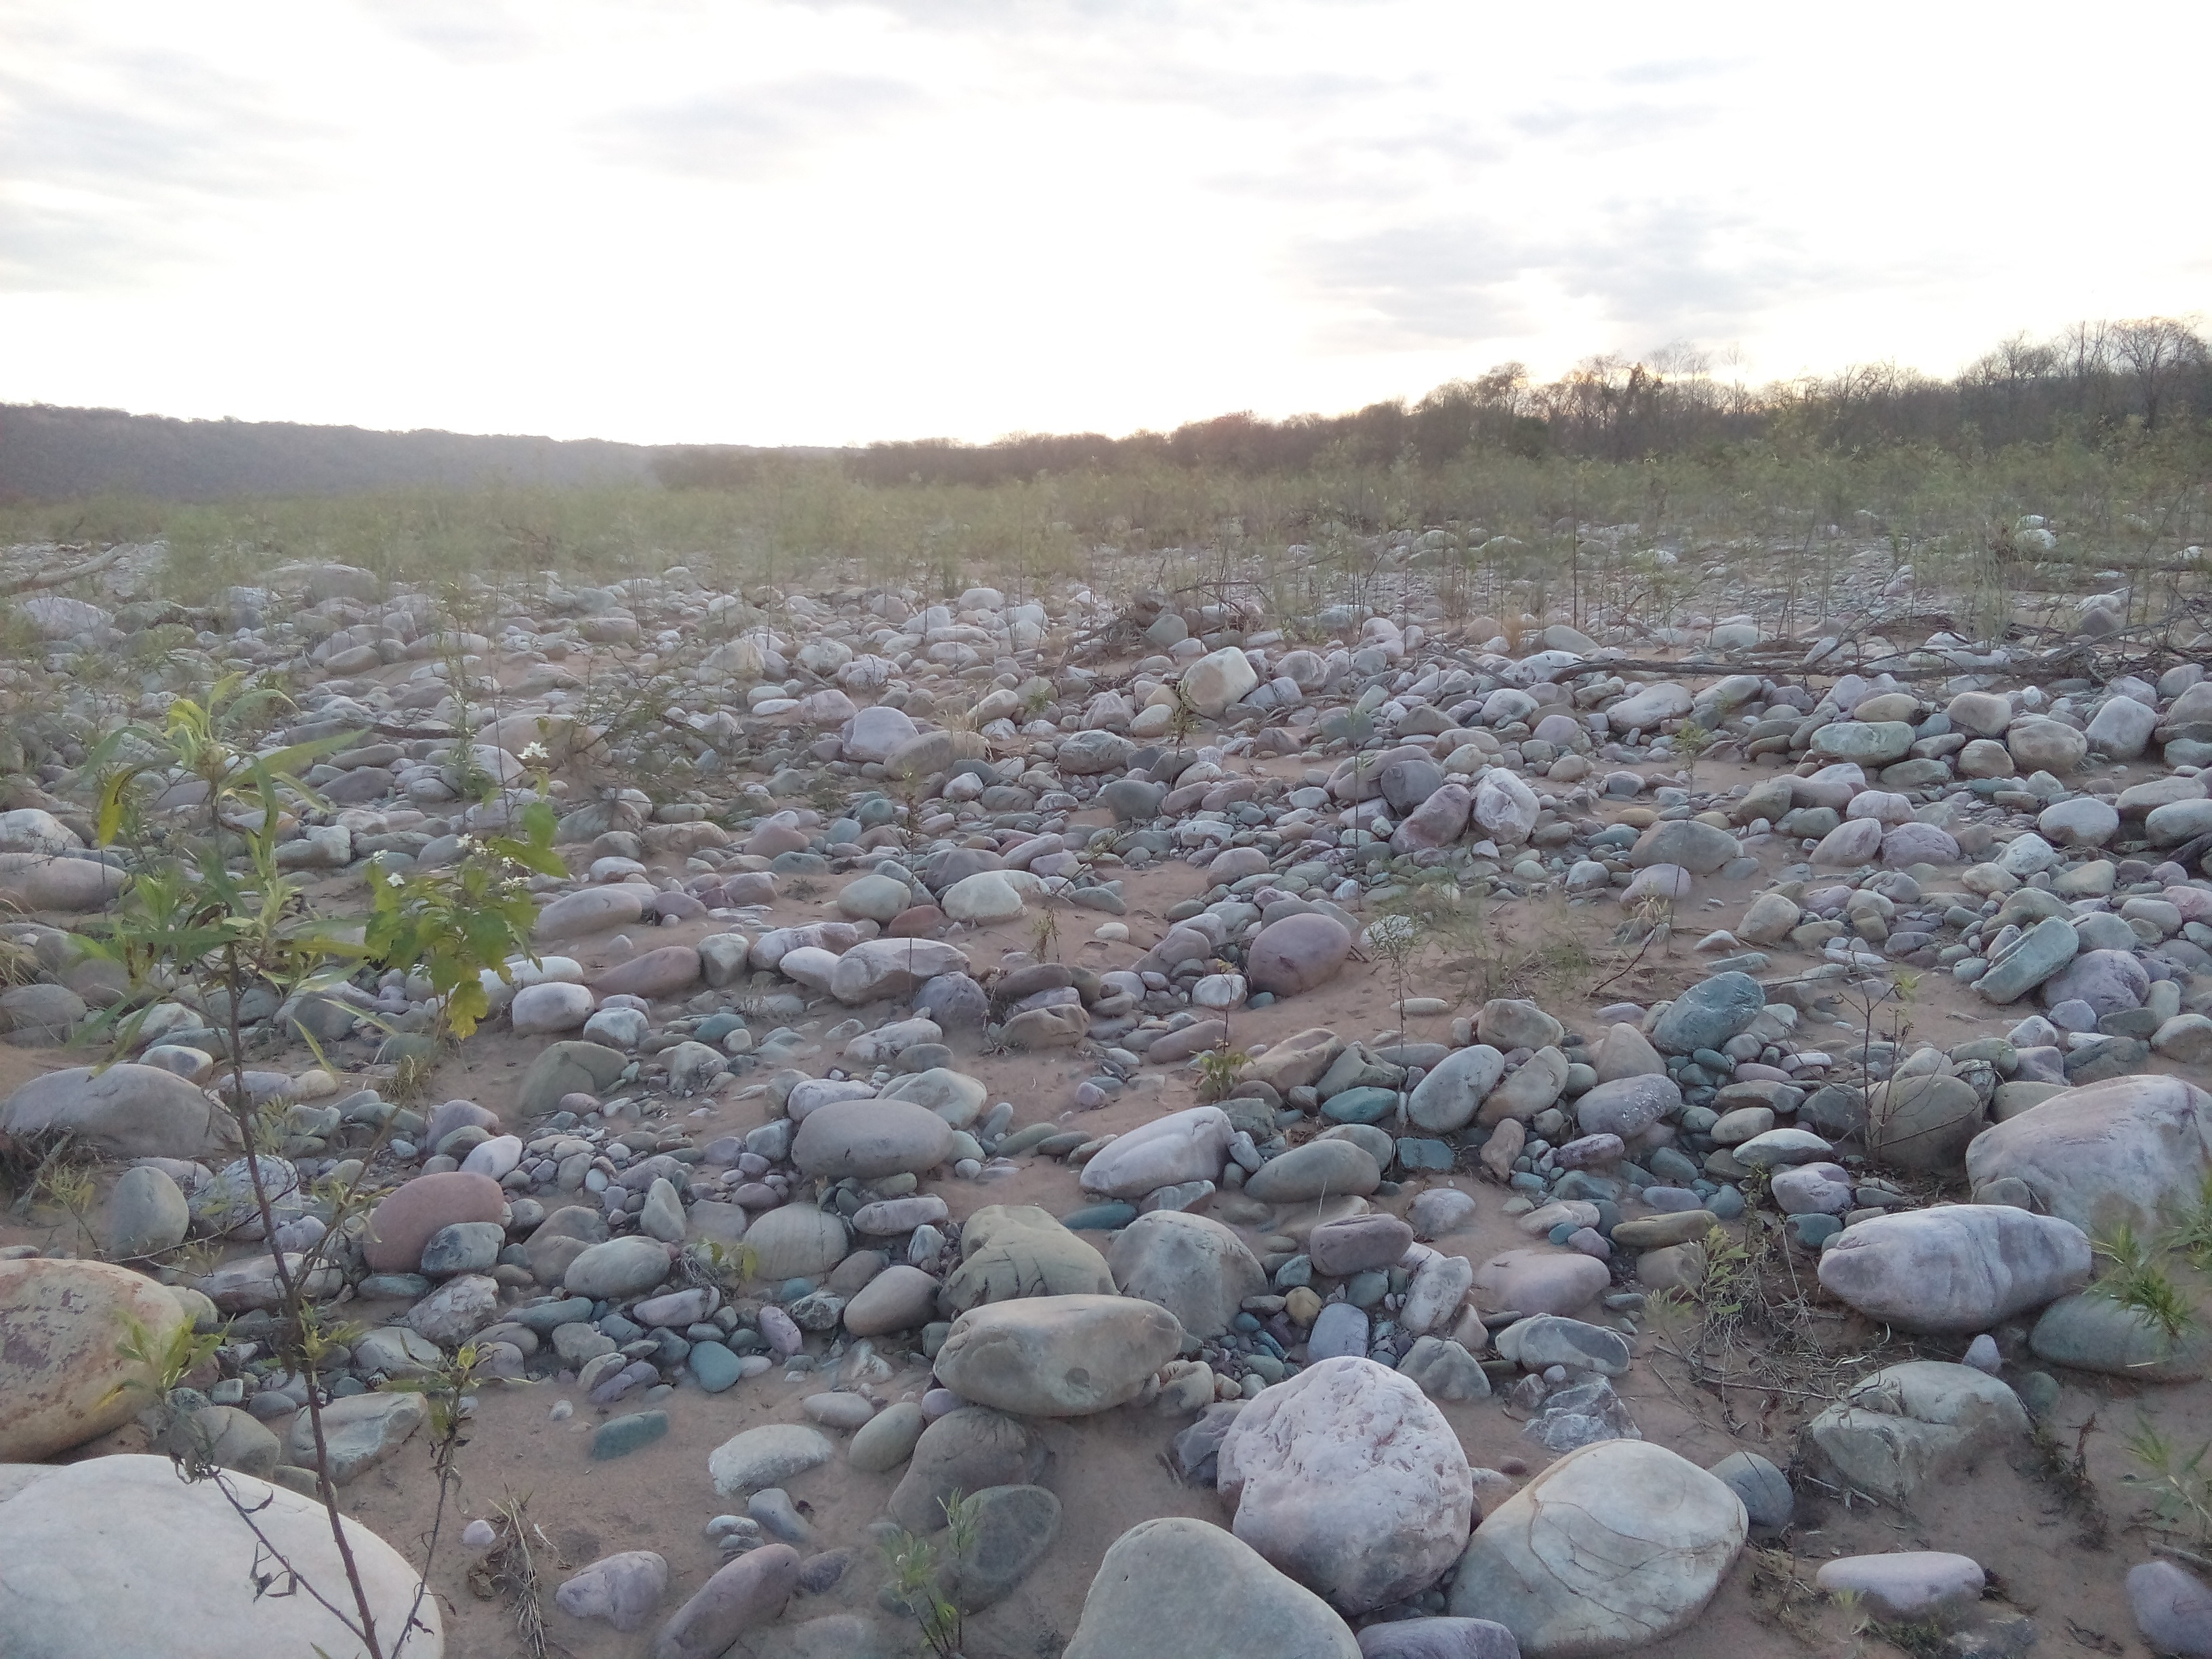
rock, trail, shore, river, stream, geology, wetland, boulder, habitat, ecosystem, tundra, stream bed, natural environment